Bob McDonnell

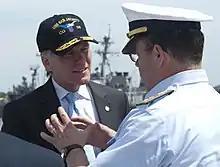
Gov. McDonnell speaks with a U.S. Coast Guard after a military appreciation proclamation ceremony

On January 27, 2010, McDonnell delivered the Republican response to President Barack Obama's State of the Union Address. The response was delivered to GOP lawmakers, and invited friends in the chamber of the Virginia House of Delegates. Critics argued that the use of House chamber for McDonnell's speech did not comply with House Rule 82.